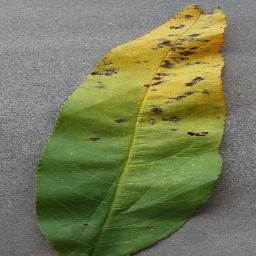
Label: Peach___Bacterial_spot